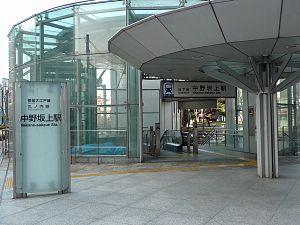
Nakano-Sakaue est une station du métro de Tokyo sur les lignes Marunouchi et Ōedo dans l'arrondissement de Nakano à Tokyo. Elle est gérée conjointement par les compagnies Tokyo Metro et Toei.